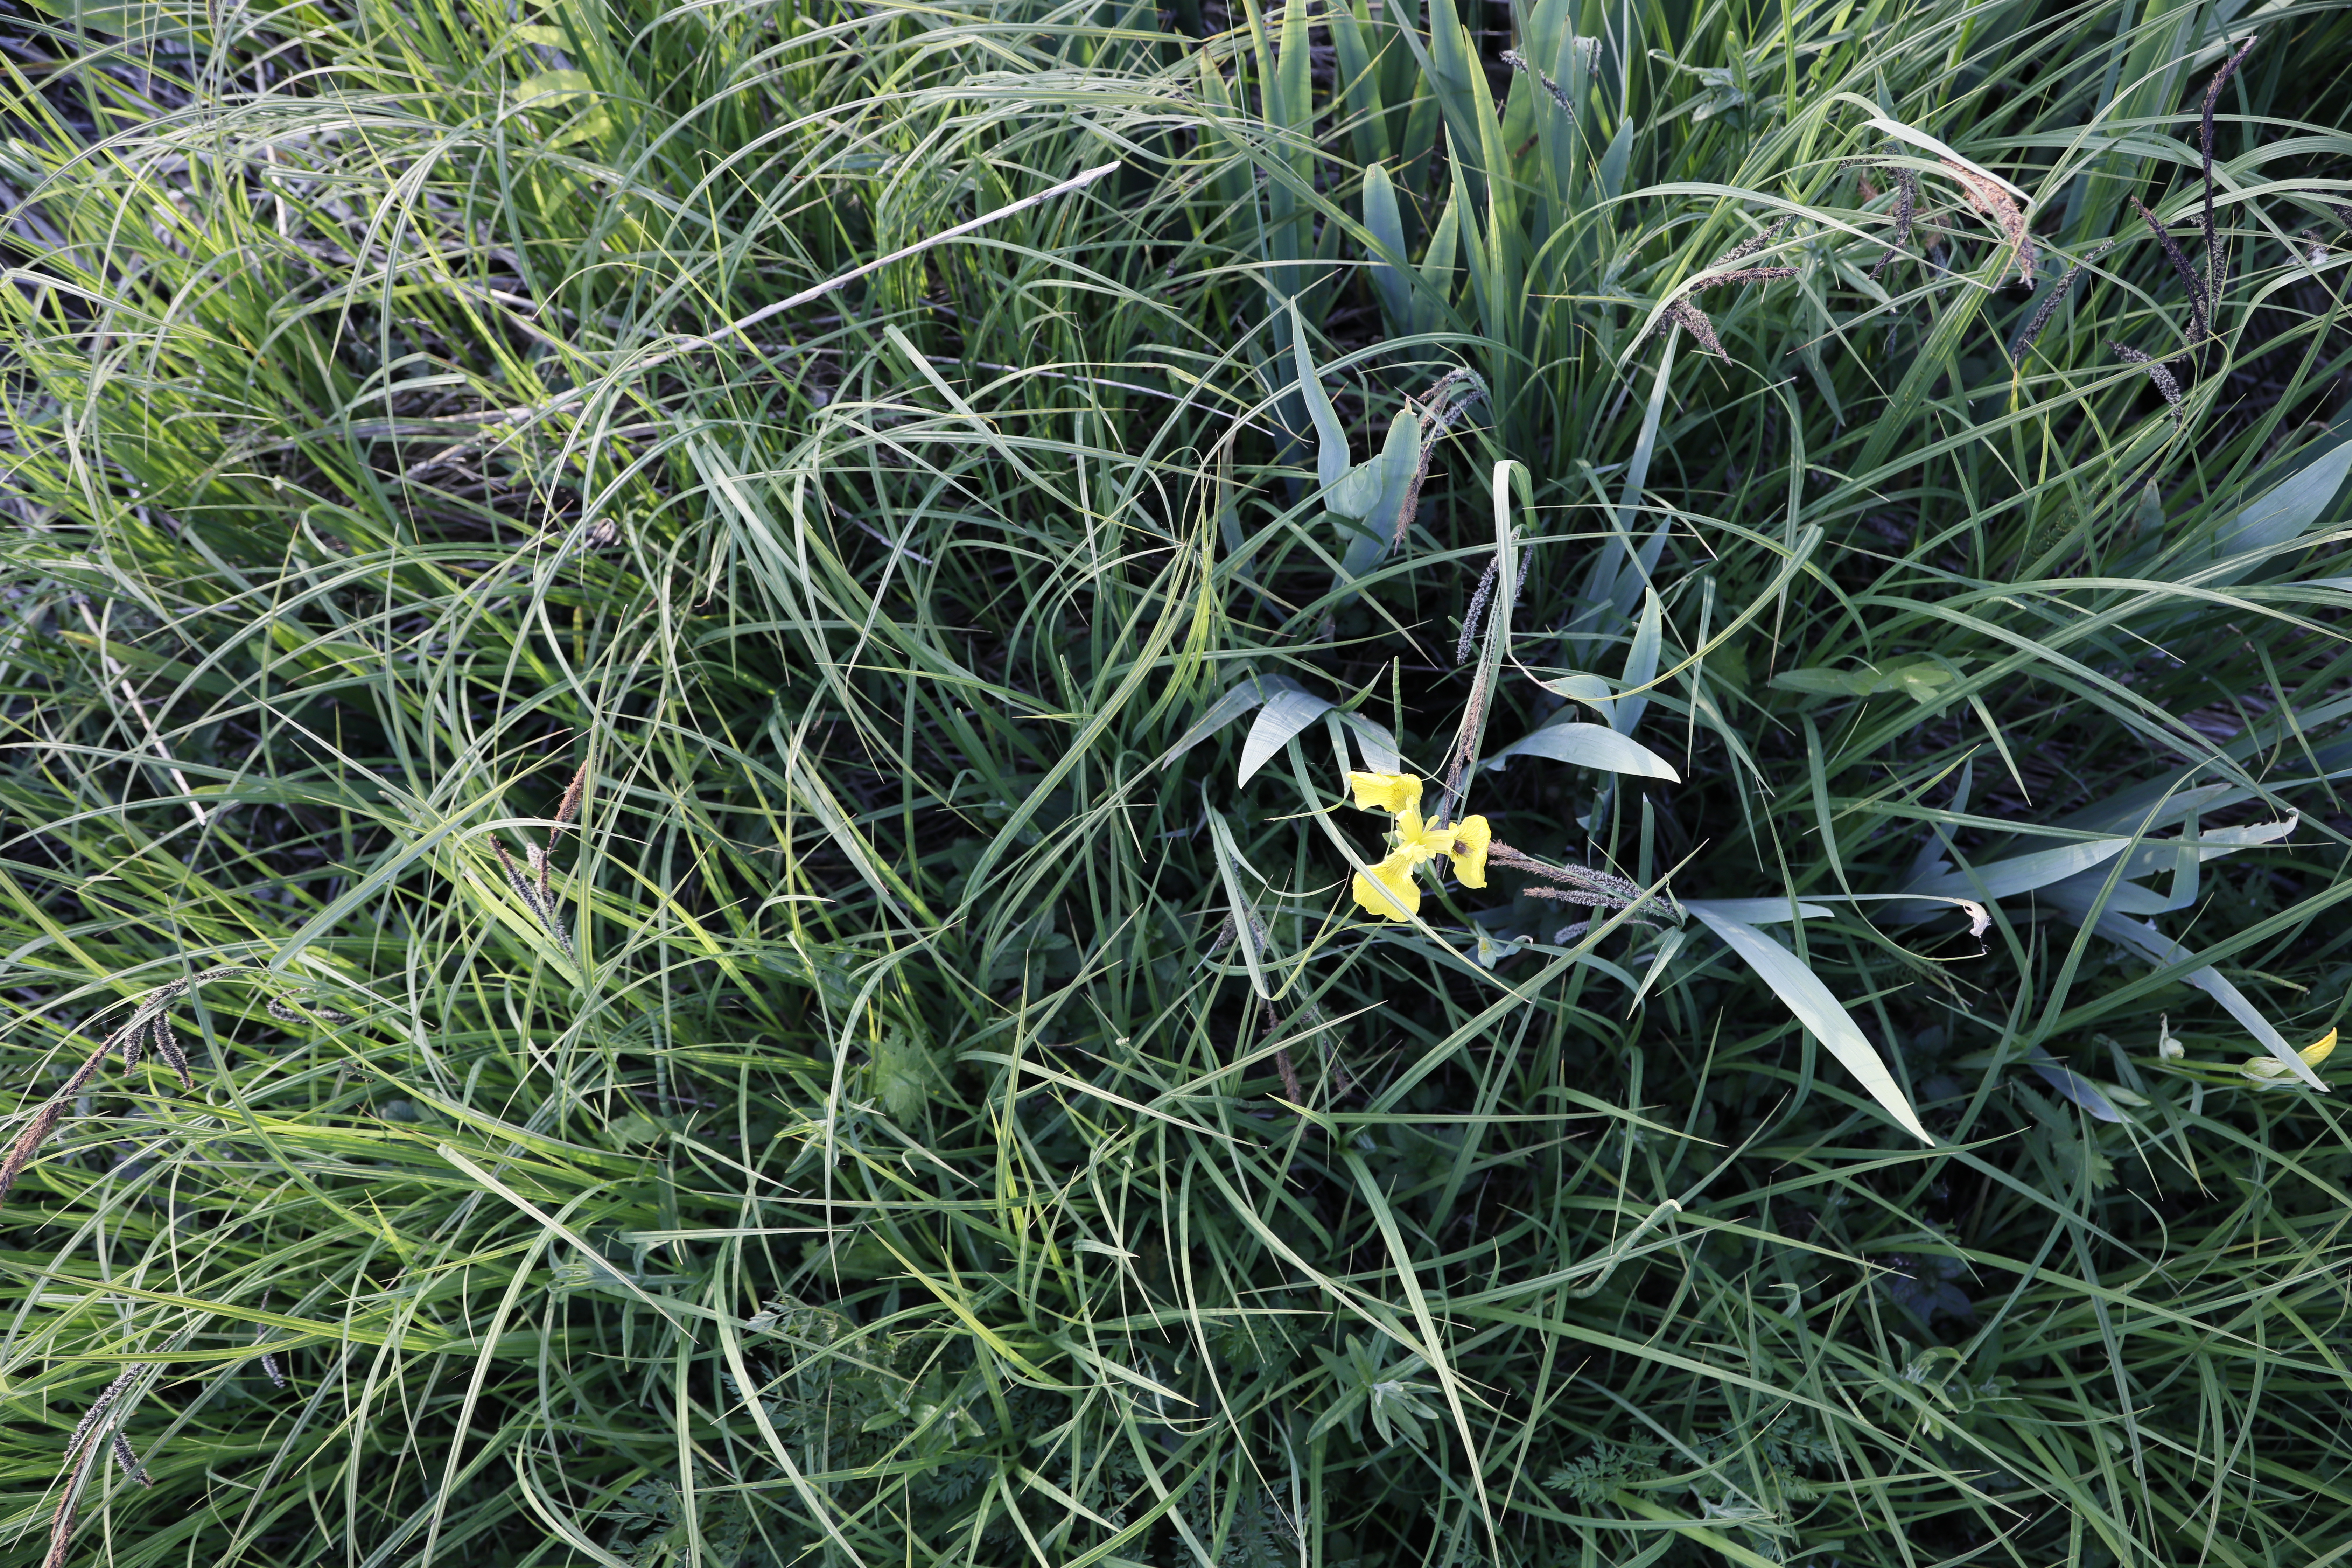
Plant species: Iris pseudacorus